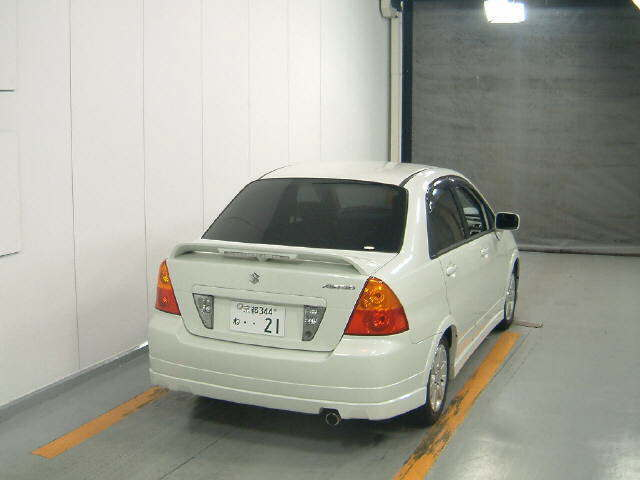
Car model: 2007 Suzuki Aerio Sedan